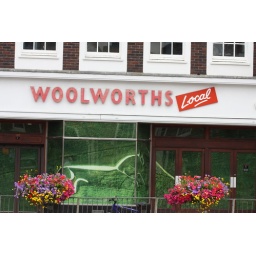
Woolworth building now has a big poster of the white horse in the window